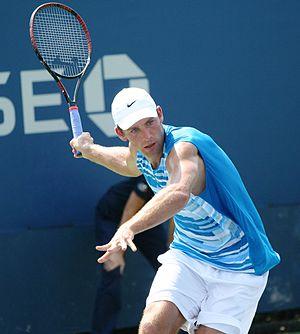
Łukasz Kubot, né le 16 mai 1982 à Bolesławiec, est un joueur de tennis professionnel polonais.